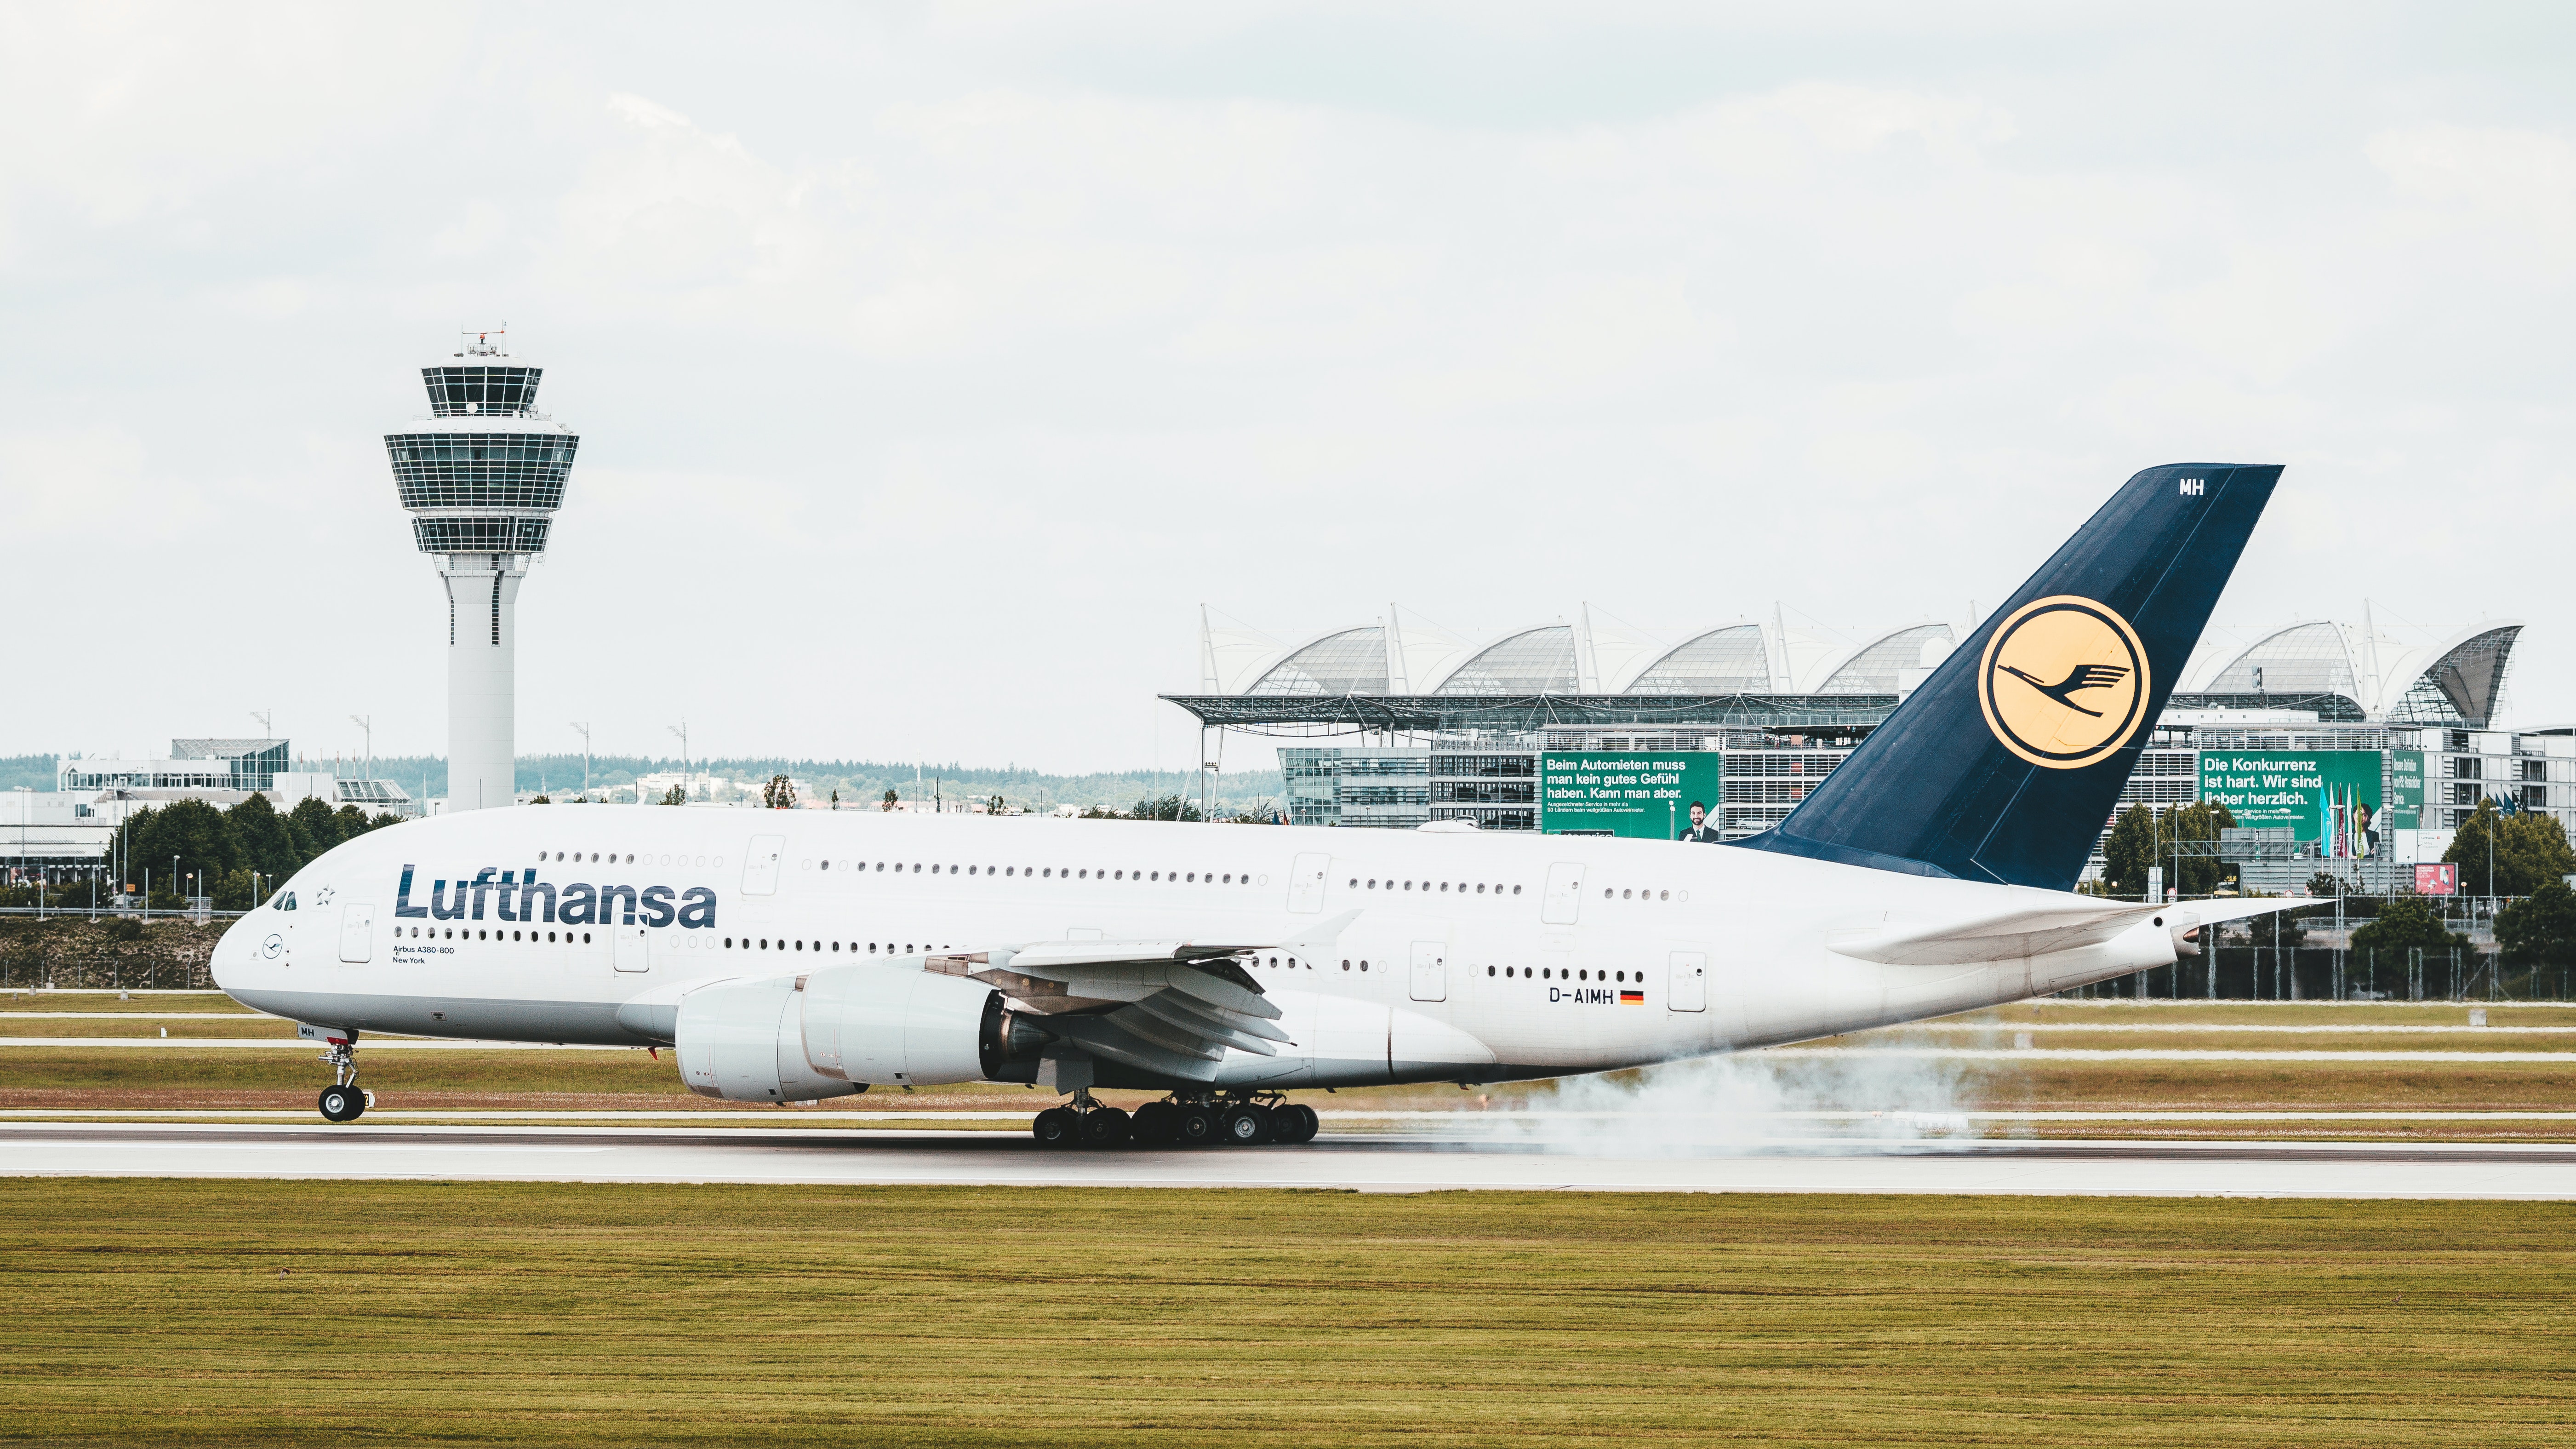
natural, sky, aircraft, airplane, vehicle, cloud, plant, jet engine, Twinjet, runway, aerospace manufacturer, aviation, flap, aircraft engine, air travel, travel, wing, tree, airliner, service, jet aircraft, airport apron, narrow body aircraft, airline, aerospace engineering, wide body aircraft, city, general aviation, landing, flight, takeoff, airport, fin, airport terminal, logo, boeing, tire, business jet, transport, airbus